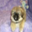
Label: dog